George Floyd protests in Colorado

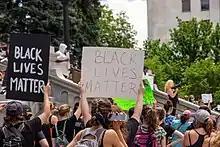
Protest in Denver on May 31.

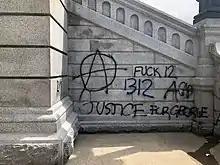
Aftermath of protests in Denver on May 30. Graffiti shows the anarchist circle-A and the ACAB acronym.

On May 28, protesters marched for four hours, blocking traffic on Interstate 25 and demonstrating at the Colorado State Capitol. Multiple gunshots were fired there, and police also fired rubber bullets and shot gas canisters at the crowd. Several properties were damaged. Some protesters also crowded onto 16th Street Mall and toward Interstate 25 via 20th Street and blocked traffic. One video appears to show a vehicle intentionally hitting a protester who had gotten onto the hood of the car. It is not clear what occurred before this—according to the woman who filmed the incident, the man jumped on top of the vehicle before she began filming. Three police officers were injured in clashes with protesters, one of whom had to go to a hospital.